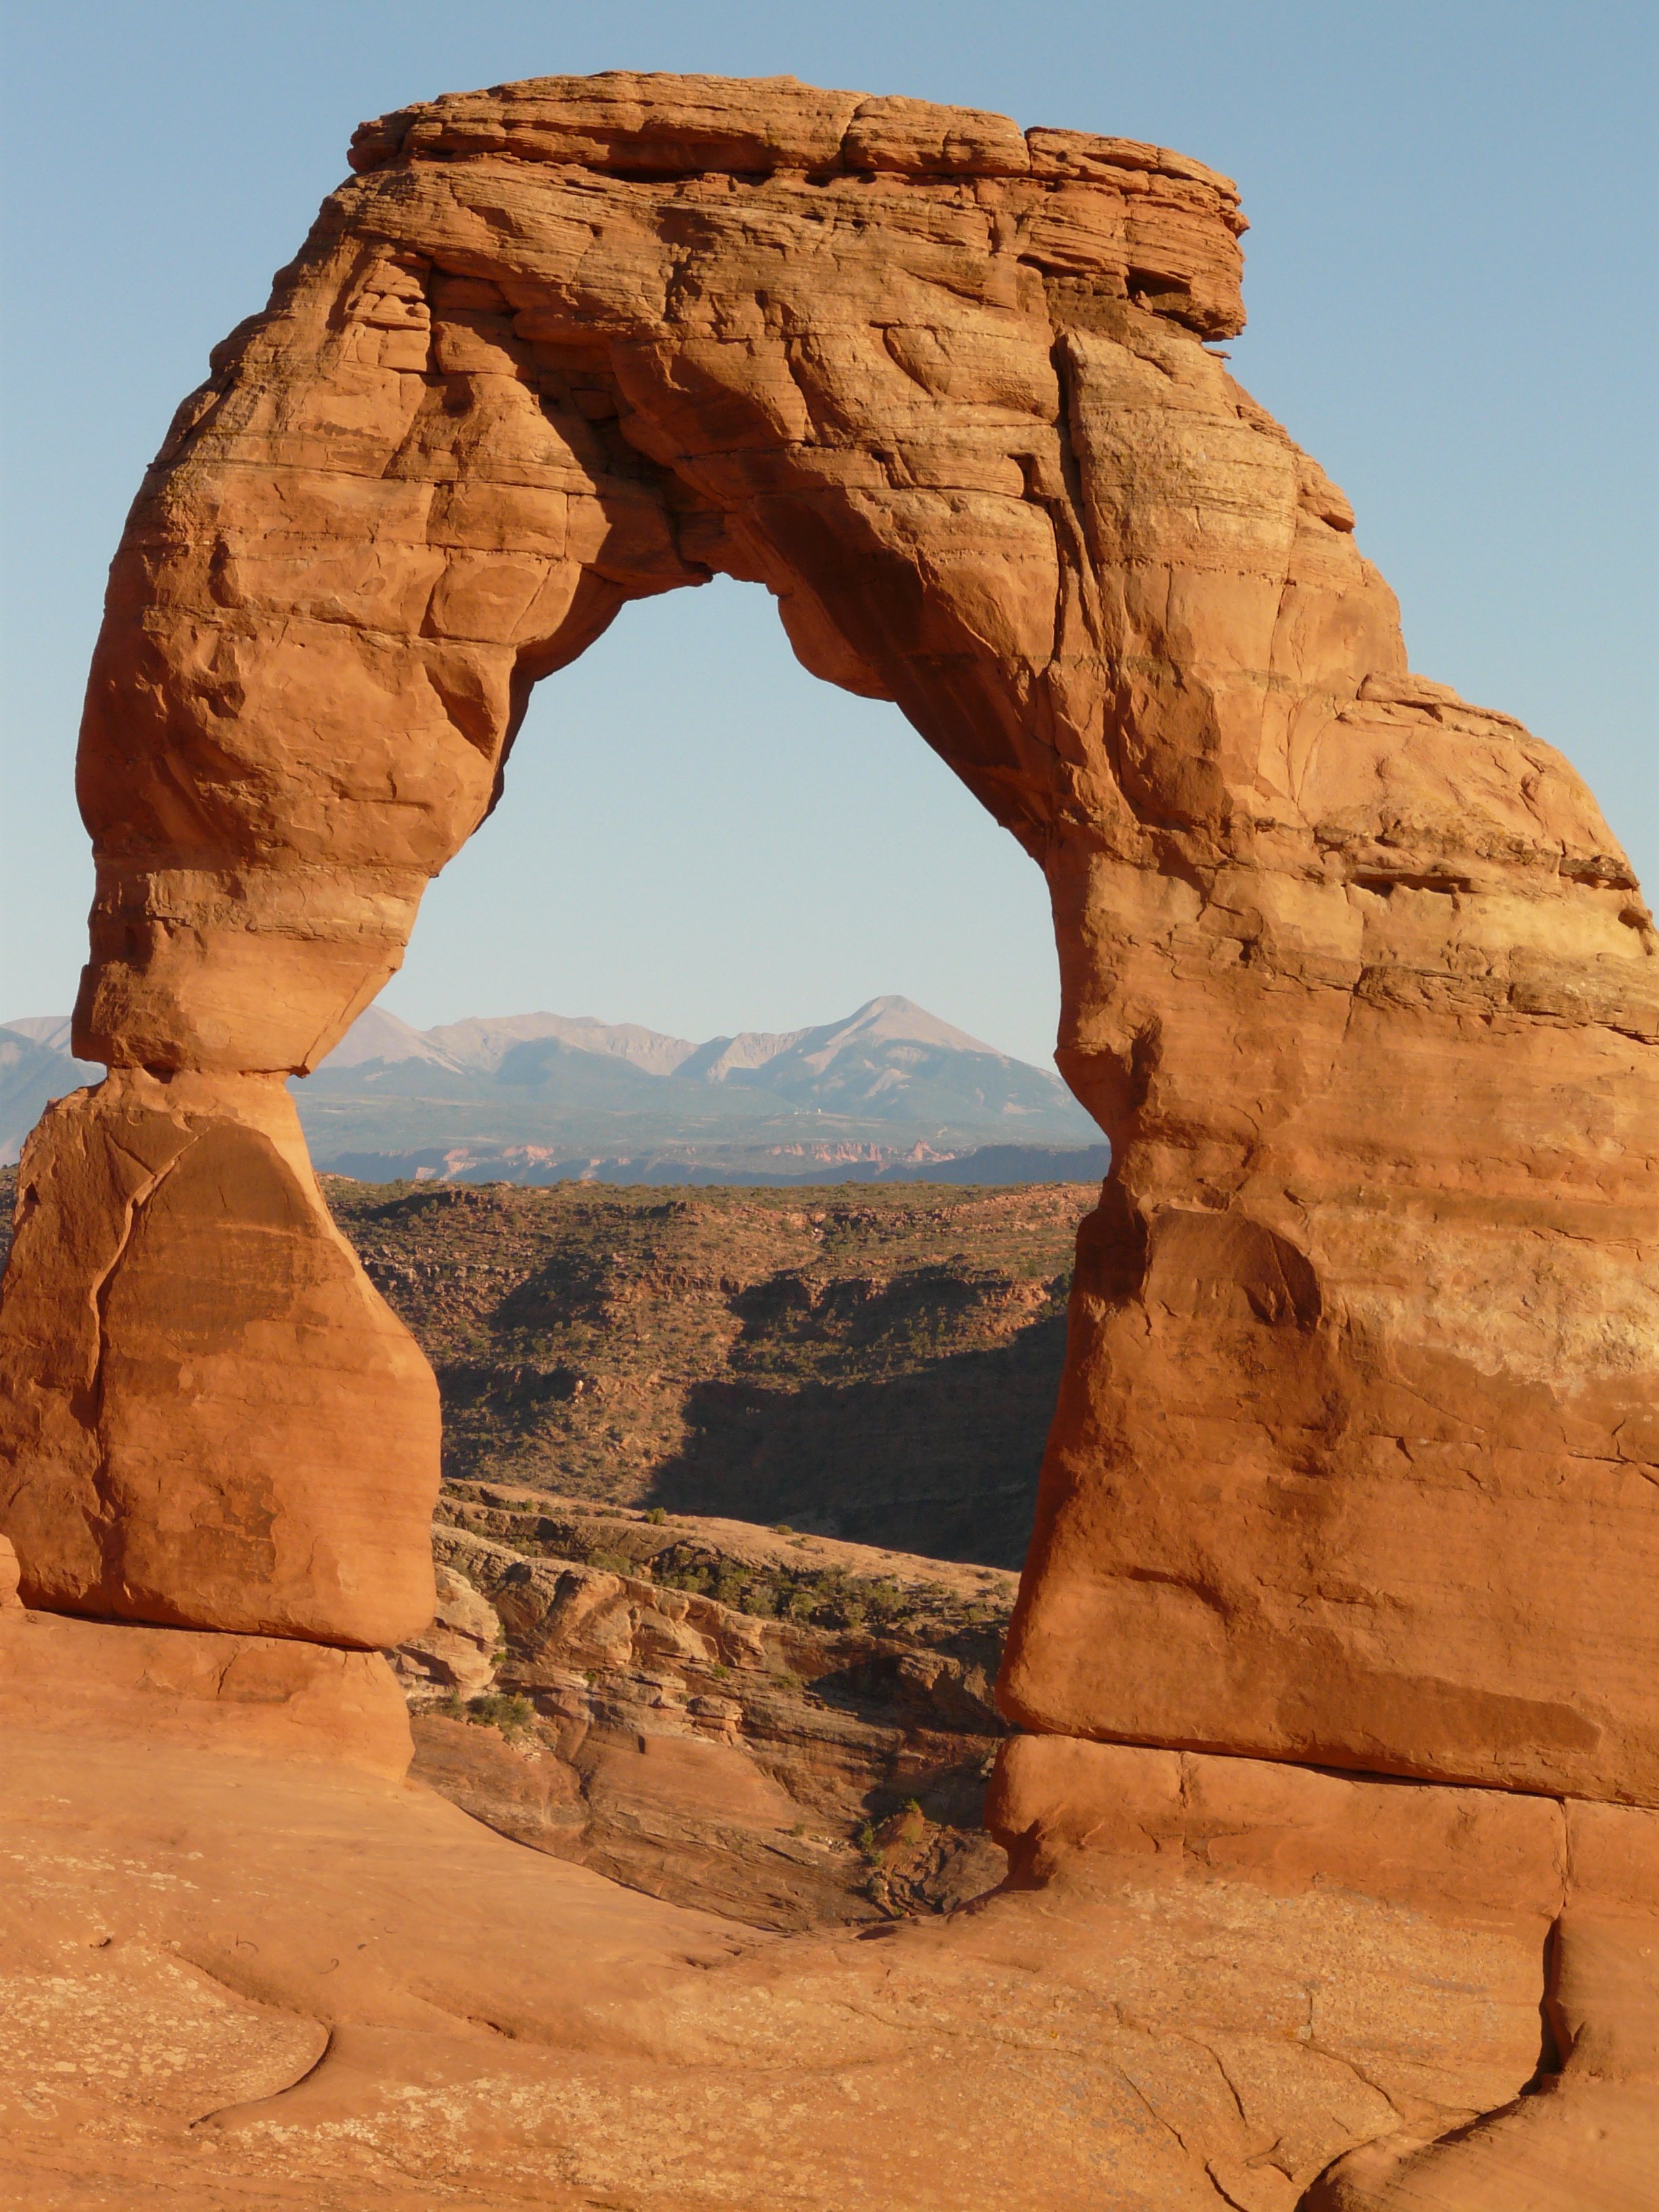
landscape, rock, architecture, desert, valley, monument, formation, arch, usa, material, erosion, stone arch, geology, temple, utah, badlands, arches national park, moab, wadi, butte, monolith, delicate arch, natural arch, ancient history, natural environment